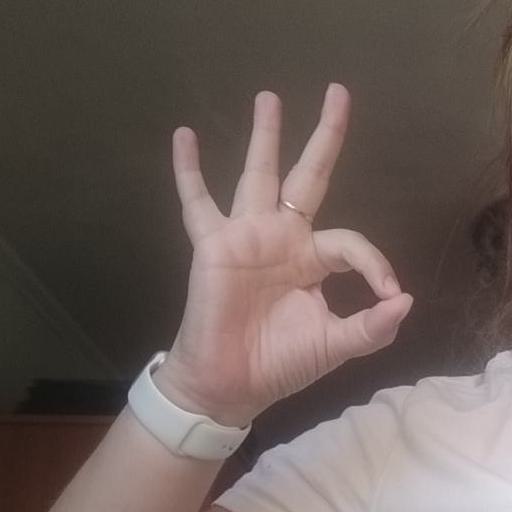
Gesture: ok